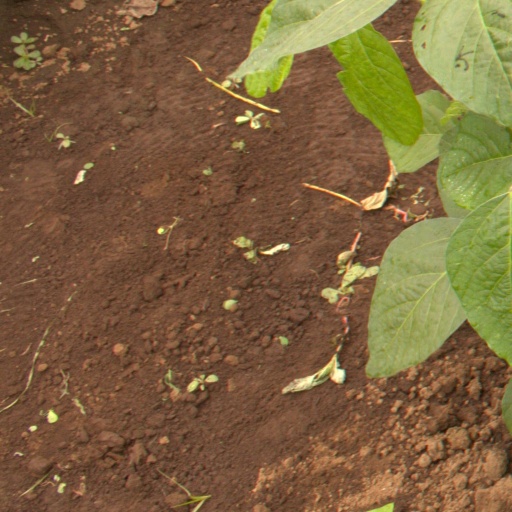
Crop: soybean